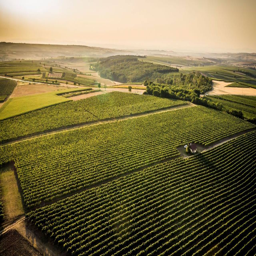
The Prince of Liechtenstein's wine cellars